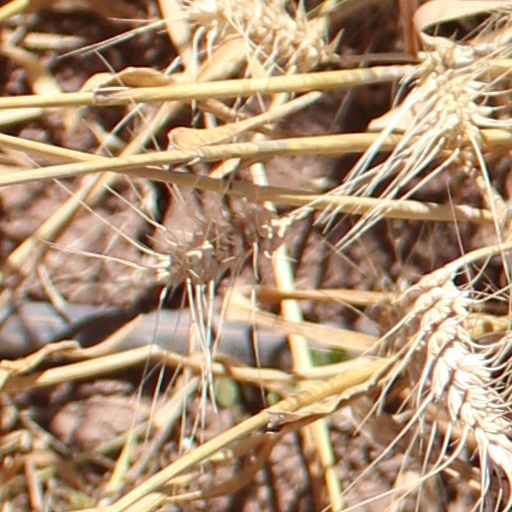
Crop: wheat